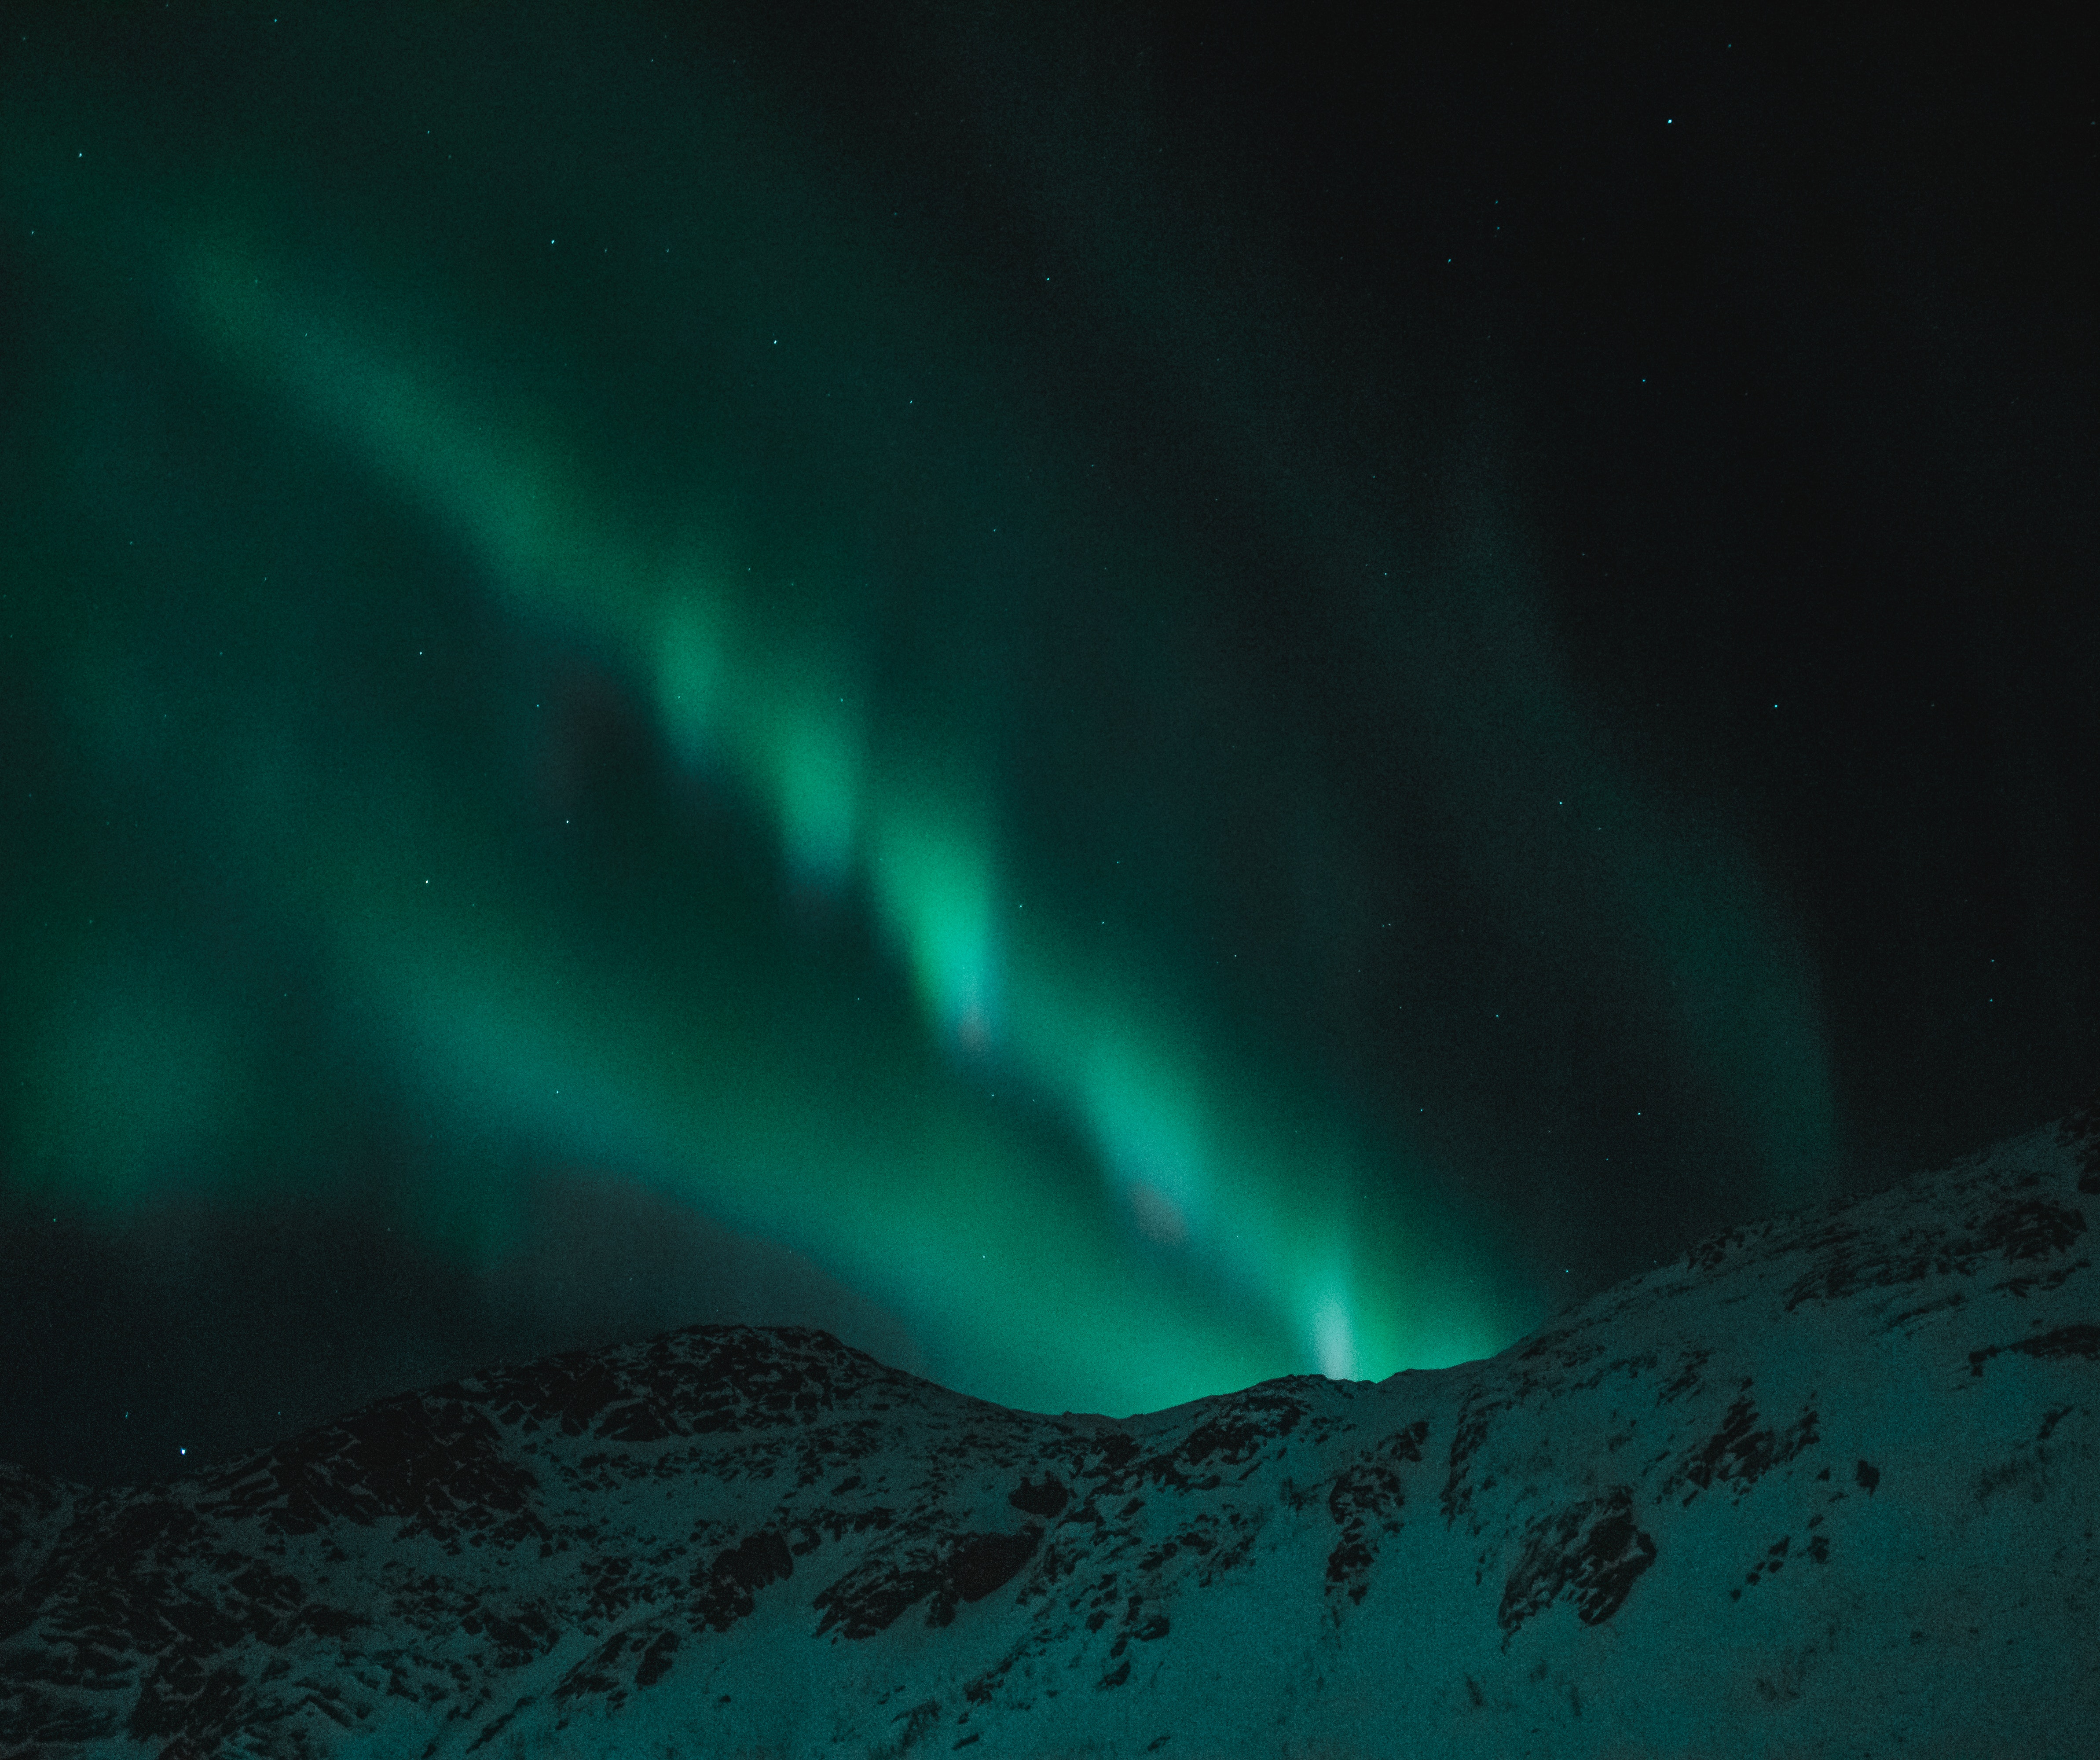
sky, aurora, nature, green, atmosphere, geological phenomenon, light, atmospheric phenomenon, night, space, landscape, darkness, glacial landform, arctic